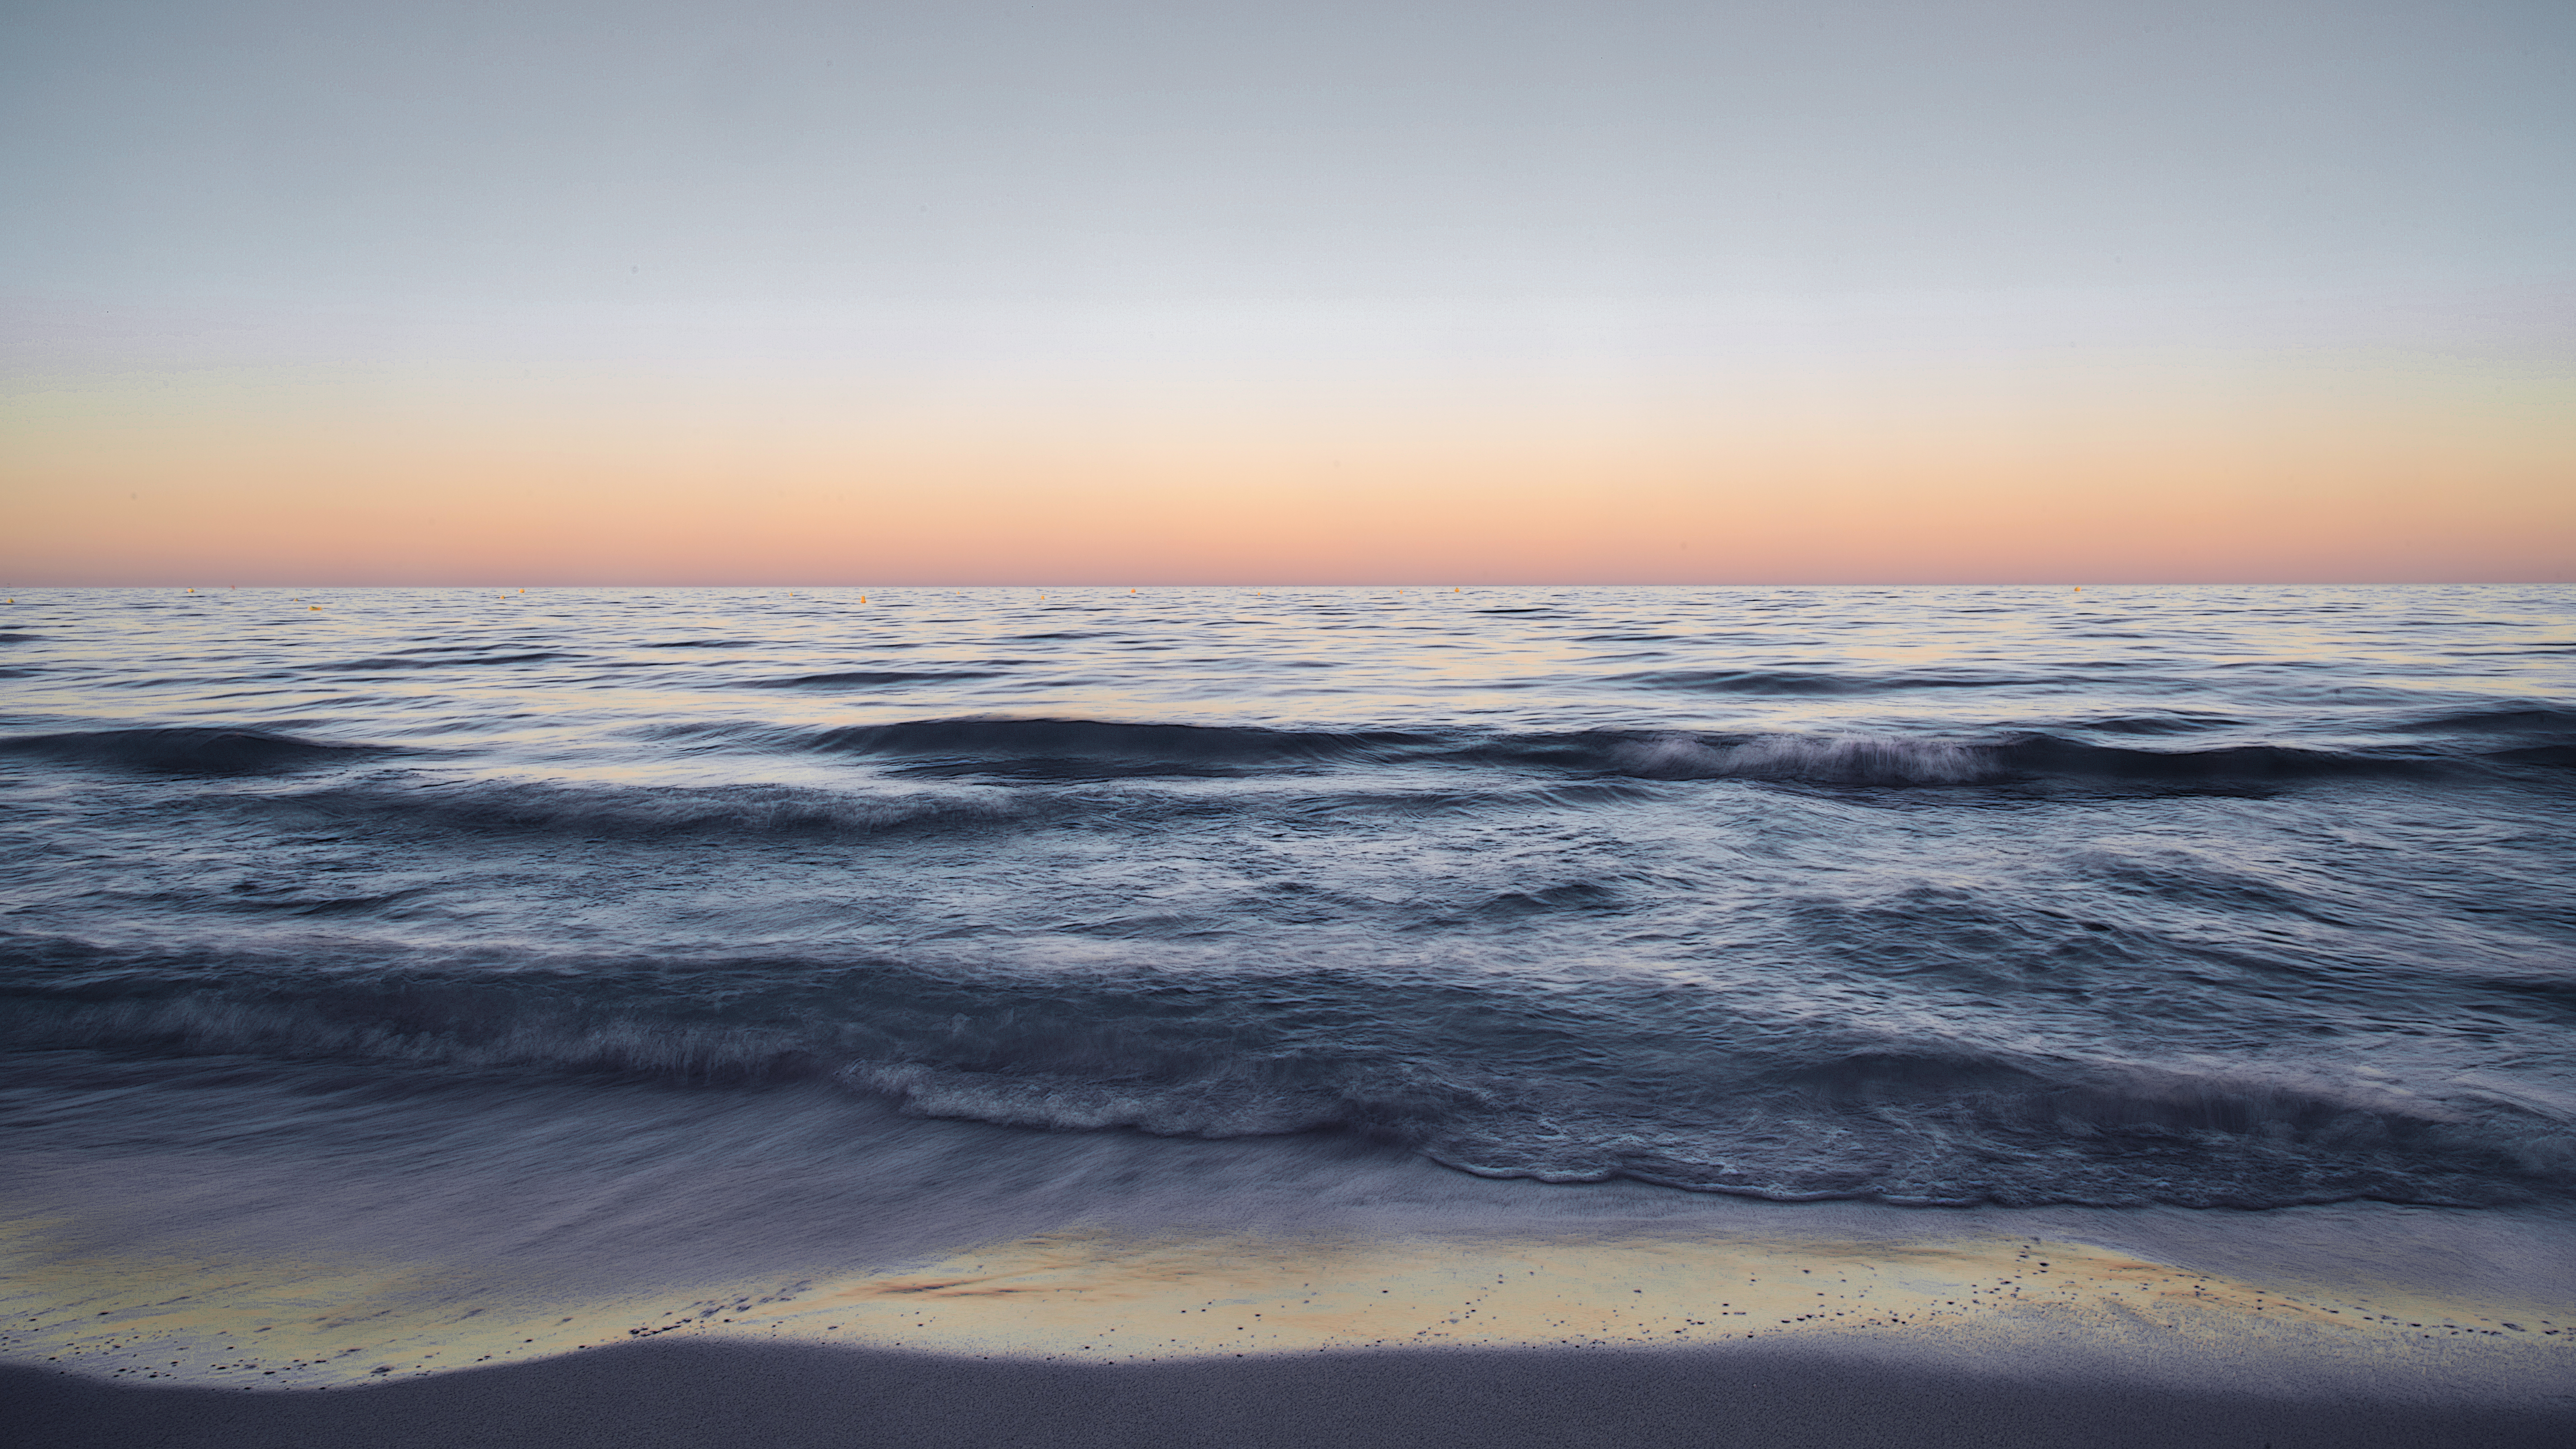
beach, sea, coast, water, sand, ocean, horizon, cloud, sky, sun, sunrise, sunset, sunlight, morning, shore, wave, dawn, atmosphere, dusk, evening, canon, seascape, blue, body of water, waves, plage, ciel, colors, mer, cool, wallpaper, paisible, longexposure, waterscape, canoneos5dmarkiii, portlanouvelle, canonef2410514lisusm, apaisant, dgrad, wind wave